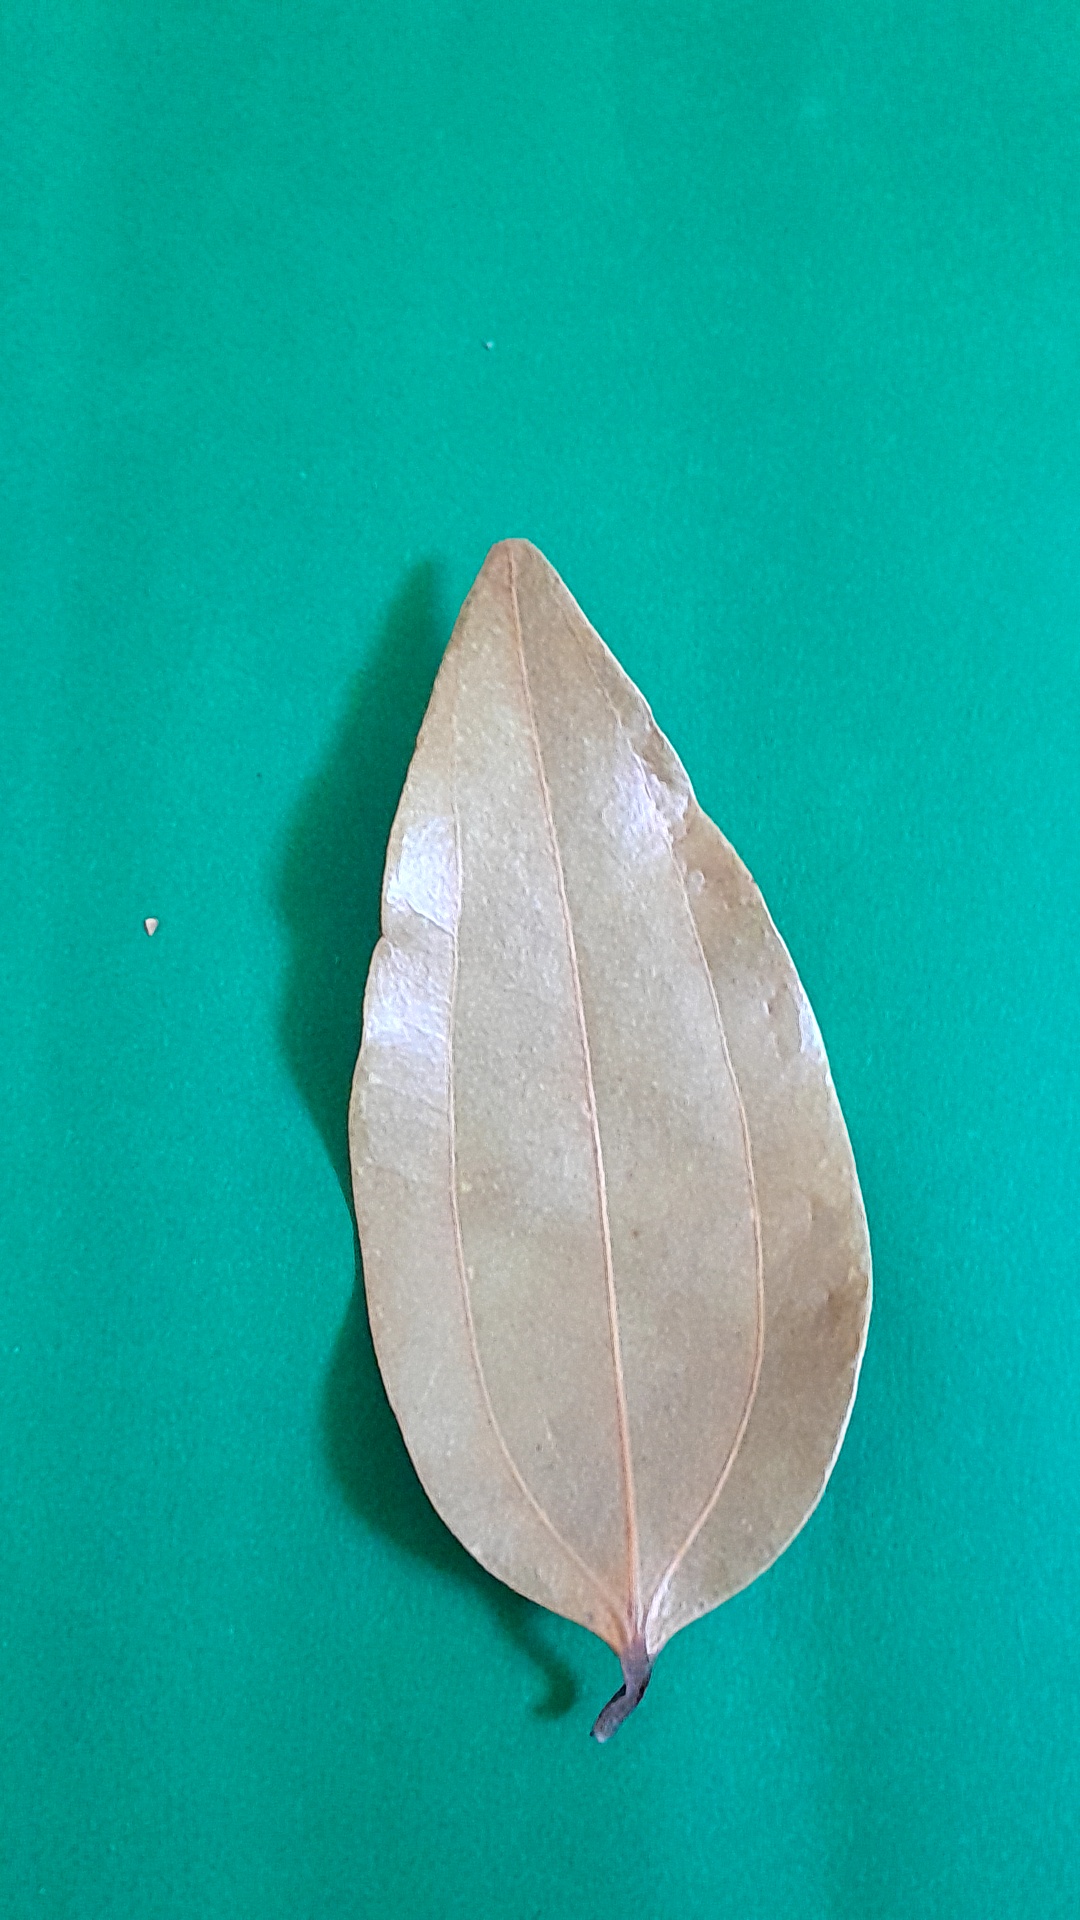
Label: Dry Leaf